Iron compounds

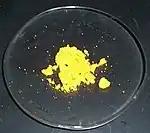
Hydrated iron(III) chloride (ferric chloride)

The best known sulfide is pyrite (FeS), also known as fool's gold owing to its golden luster. It is not an iron(IV) compound, but is actually an iron(II) polysulfide containing Fe and ions in a distorted sodium chloride structure.